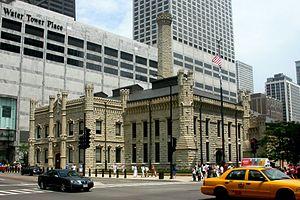
L'architecture aux États-Unis est diverse selon les périodes et les régions et s'est construite dans un premier temps grâce aux apports extérieurs, essentiellement européens, avant de connaitre une forte modernisation et d'influencer le monde entier au XXᵉ siècle, dont l'Europe en retour. Cette architecture est marquée par l'éclectisme, car elle puise ses sources principalement dans les différents styles historiques de l'architecture européenne, mais aussi par un gigantisme nouveau, symbole de la puissance économique atteinte par le pays, ainsi que par une certaine avance technologique relativement à son époque.
La Pumping Station est une station de pompage de style néogothique datant de 1869, située au 821 North Michigan Avenue, dans le quartier de Streeterville à Chicago, dans l'État de l'Illinois aux États-Unis. Située juste en face de la Chicago Water Tower, le long de l'avenue commerciale du Magnificent Mile dans le secteur communautaire de Near North Side, la Pumping Station a été inscrite sur la prestigieuse liste du Registre national des lieux historiques le 23 avril 1975 par le National Park Service.